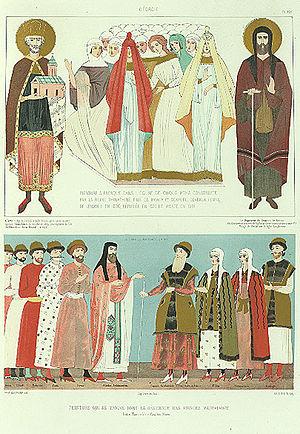
Georgie. Peintures de la residence des princes Maghaladze.